Polish population transfers in 1944–1946

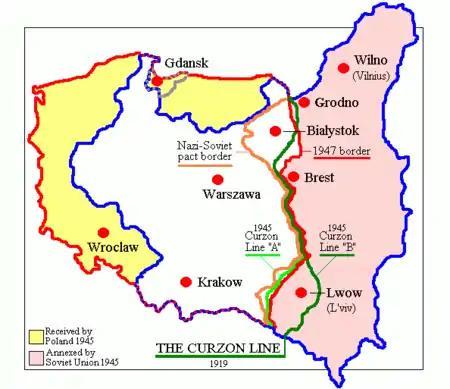
The Curzon Line and territorial changes of Poland, 1939 to 1945. The pink and yellow areas represent the pre-war Polish territory (Kresy) and pre-war German territory (Recovered Territories), respectively.

The Polish population transfers in 1944–1946 from the eastern half of prewar Poland (also known as the expulsions of Poles from the Kresy macroregion), were the forced migrations of Poles toward the end and in the aftermath of World War II. These were the result of a Soviet Union policy that had been ratified by the main Allies of World War II. Similarly, the Soviet Union had enforced policies between 1939 and 1941 which targeted and expelled ethnic Poles residing in the Soviet zone of occupation following the Nazi-Soviet invasion of Poland. The second wave of expulsions resulted from the retaking of Poland from the "Wehrmacht" by the Red Army. The USSR took over territory for its western republics.